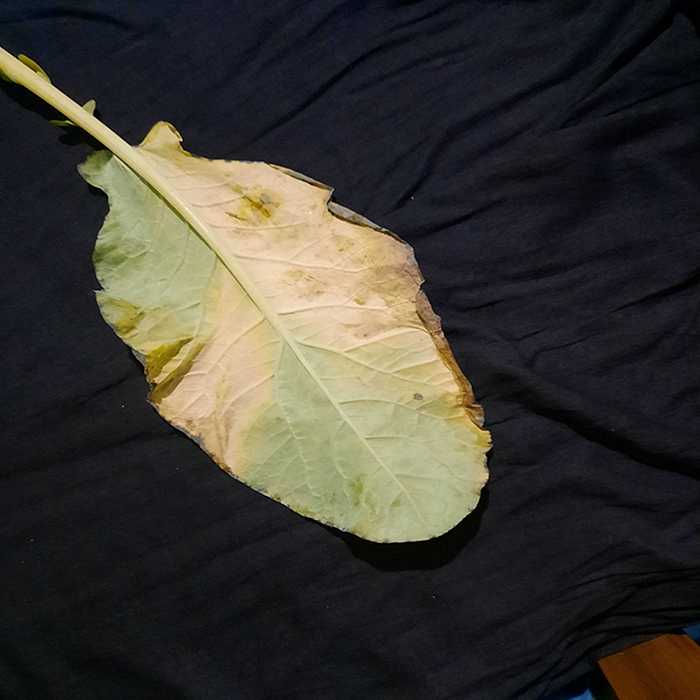
Plant: Cauliflower
Label: Black Rot